HMS Myrmidon (1867)

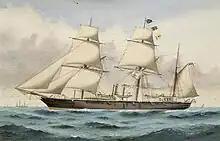
HMS "Myrmidon" by William Mackenzie Thomson

In common with all other Royal Navy wooden screw gunvessels, the "Cormorant"s were rigged as barques, that is with three masts, with the fore and main masts square rigged, and the mizzen fore-and-aft rigged.